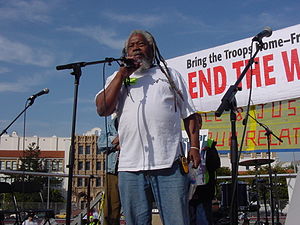
Green Party of the United States / Valgte kandidater
Malik Rahim, tidligere Black Panther Party aktivist, stillede i 2008 op til Kongressen for Green Party.
Green Party of the United States eller blot Green Party er et amerikansk nationalt politisk parti grundlagt i 1984 som en sammenslutning af grønne partier i de enkelte delstater. Ved sammenslutningen blev Green Party of the United States det primære grønne parti i USA og overskyggede derved det tidligere største grønne parti Greens/Green Party USA.